Pulau (film)

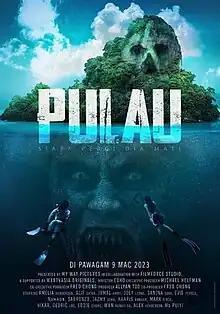
Theatrical release poster

Pulau (English: Island) is a 2023 Malaysian Malay-language supernatural horror film directed by Euho. It stars Alif Satar, Amelia Henderson, Ikmal Amry, Sanjna Suri and Siew Pui Yi. Its story follows a group of friends who stay on a deserted island and awaken a vengeful spirit.